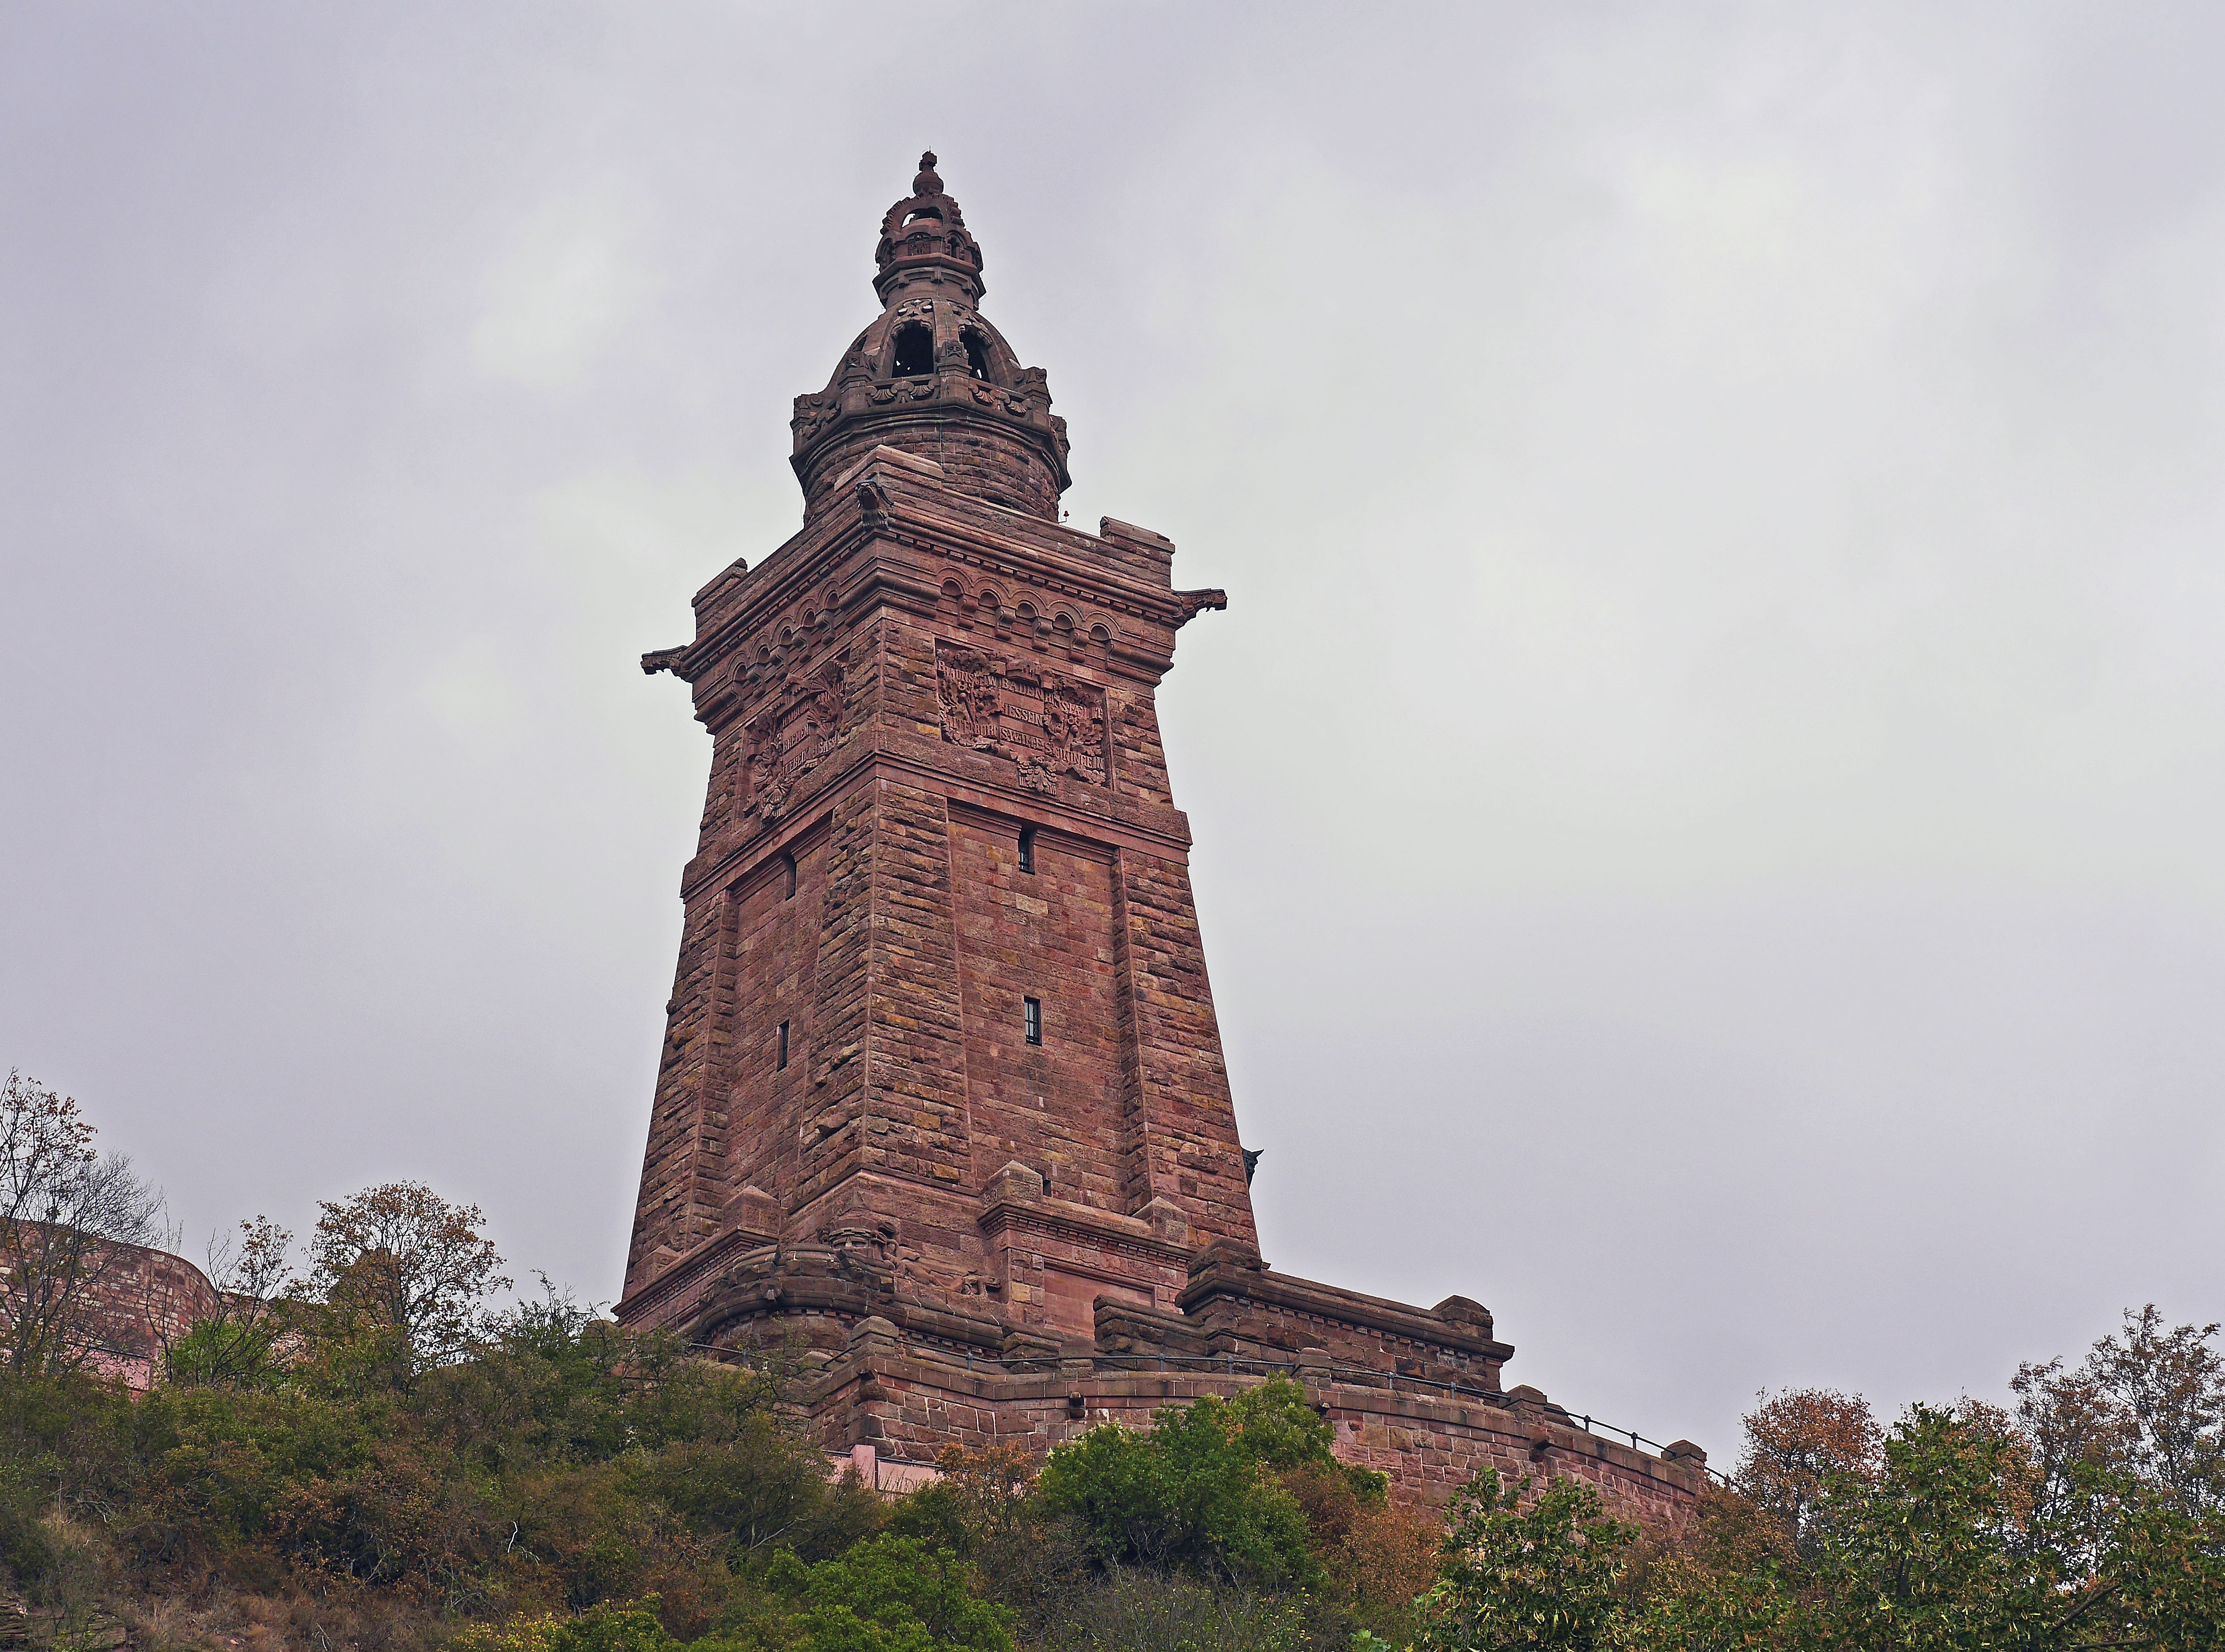
monument, tower, castle, landmark, ridge, place of worship, bell tower, temple, steeple, middle ages, emperor, highlands, pagoda, cyrillic, barbarossa, kelbra, thuringia germany, historic site, ancient history